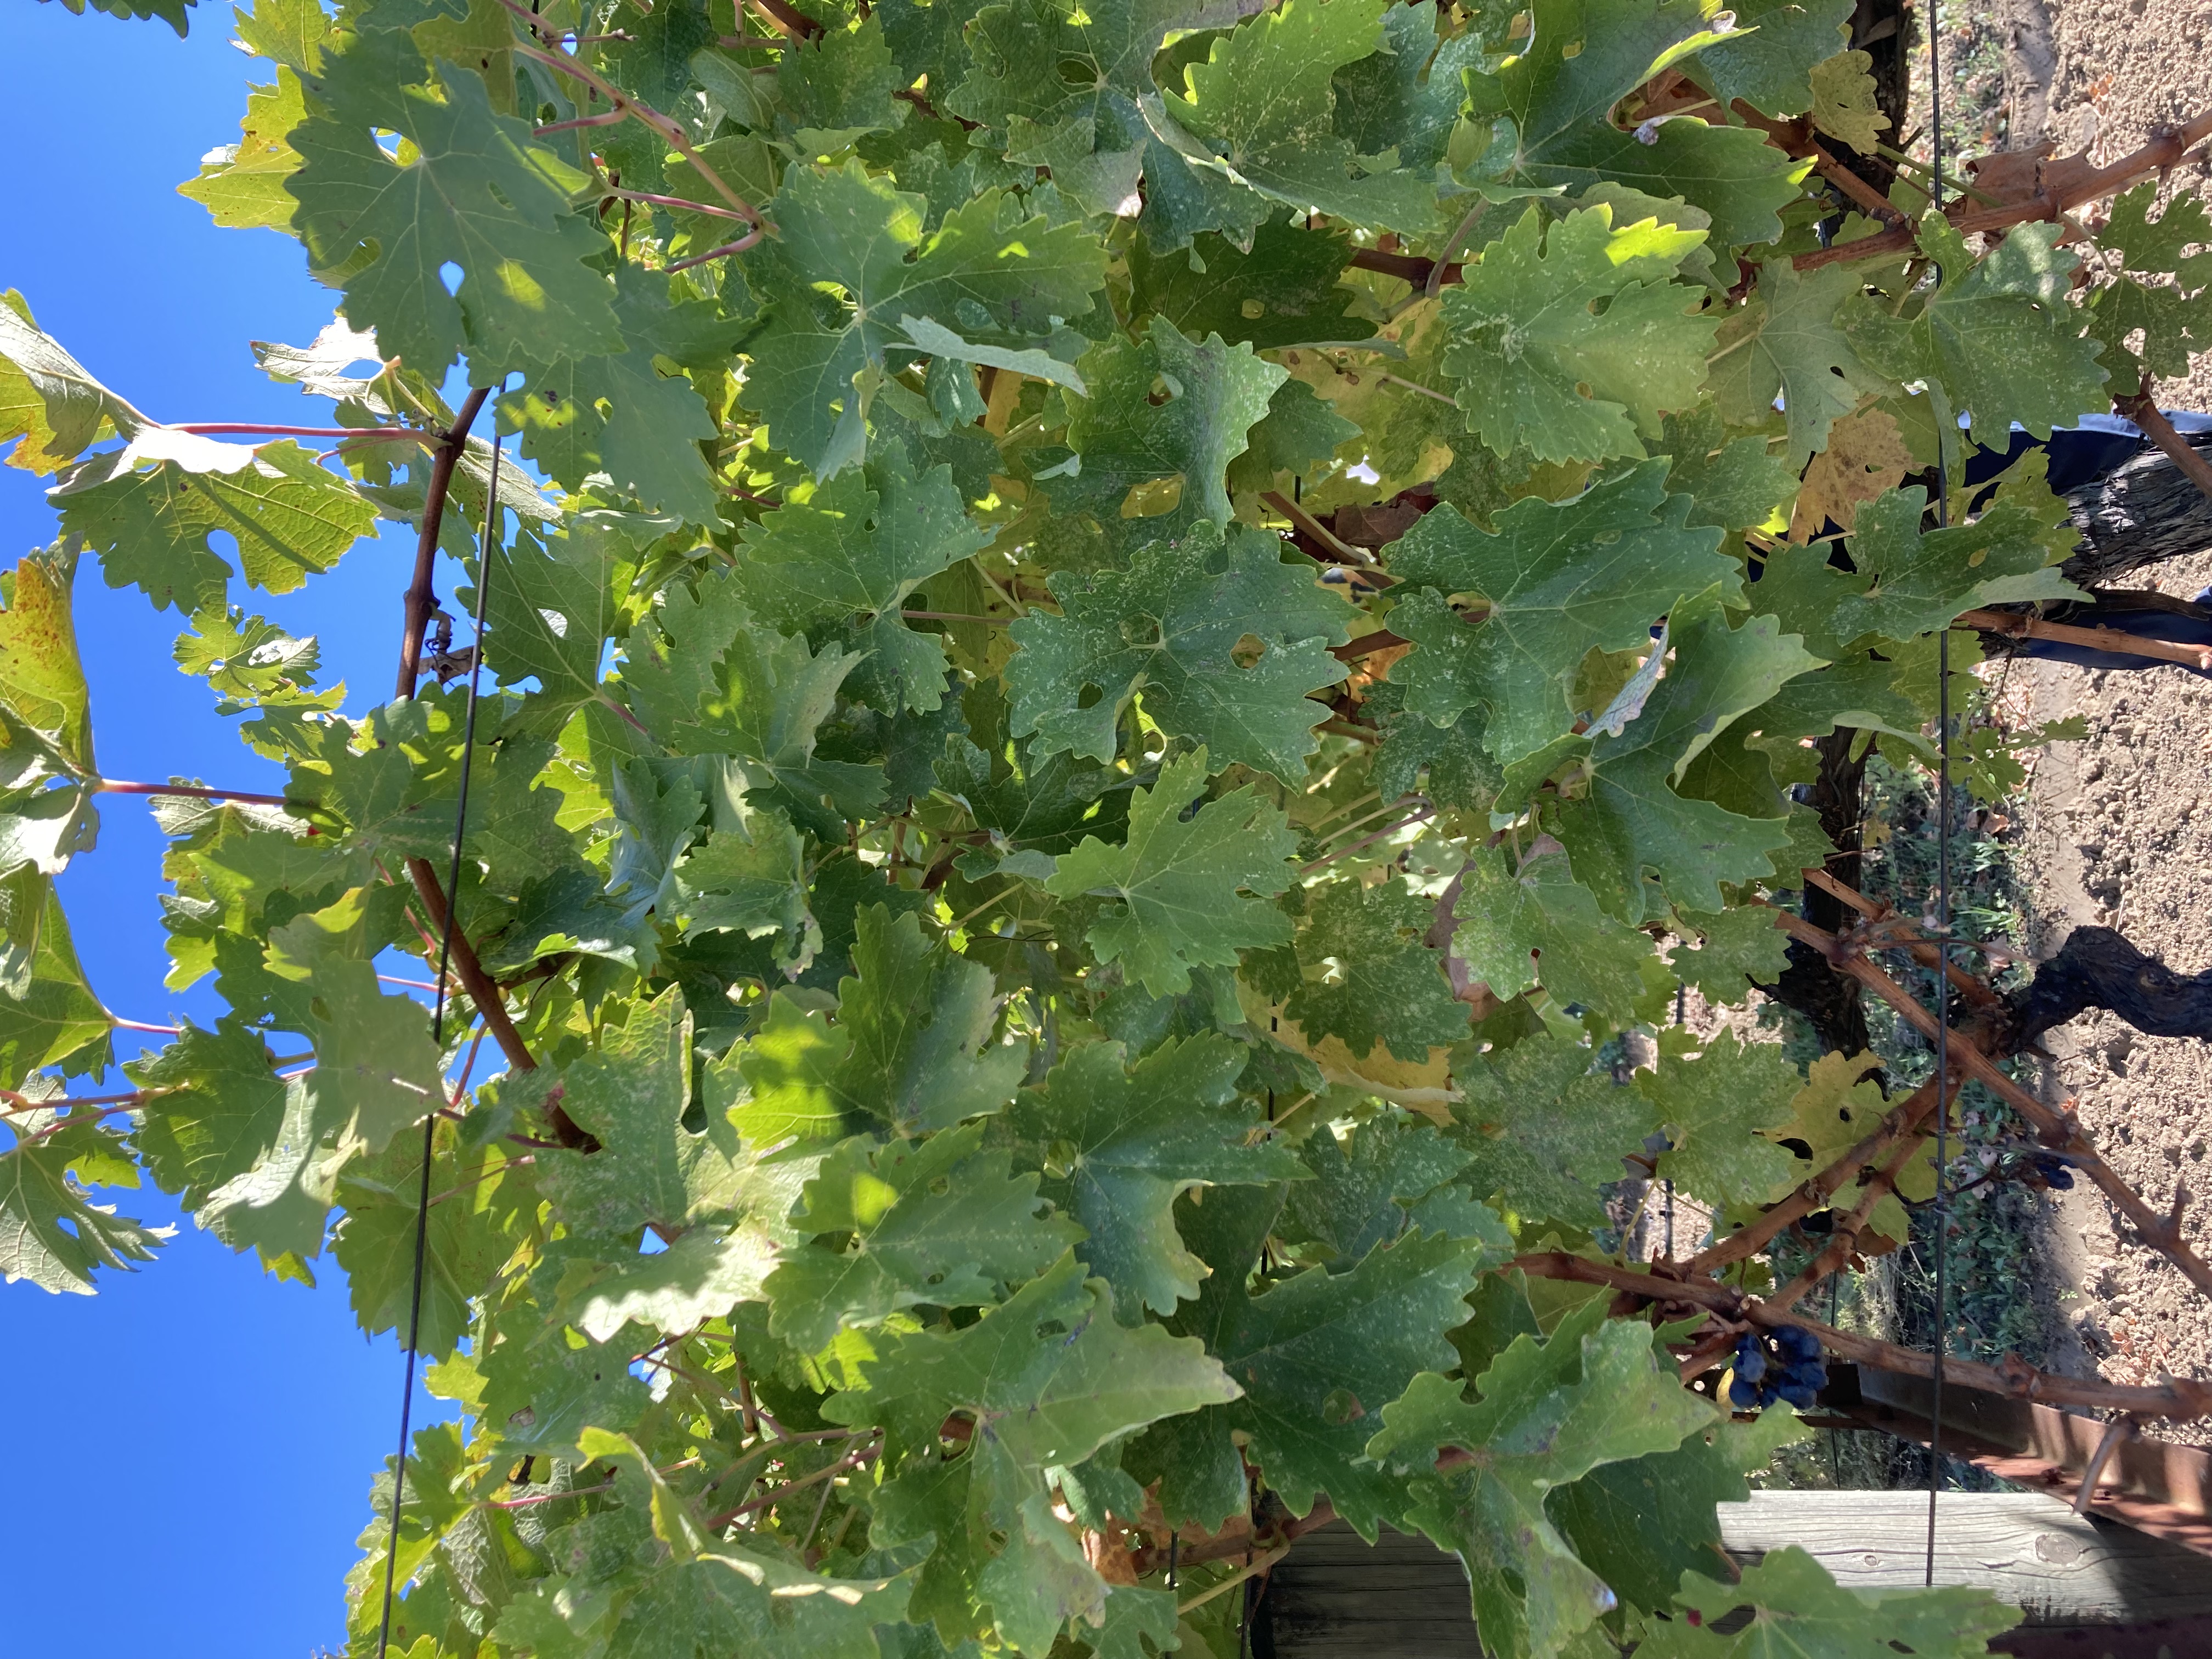
Label: No Virus